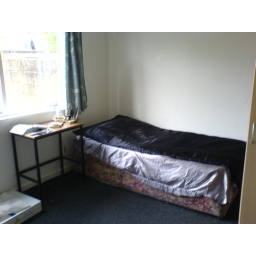
Actually, the bed in my room. Yes, I have a black satin bed spread. I am SO gothic.